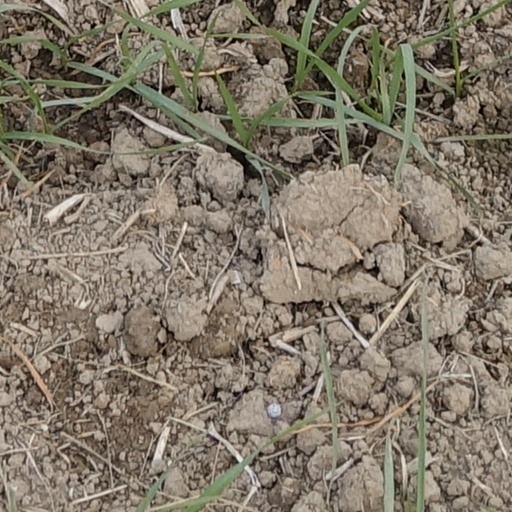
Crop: wheat